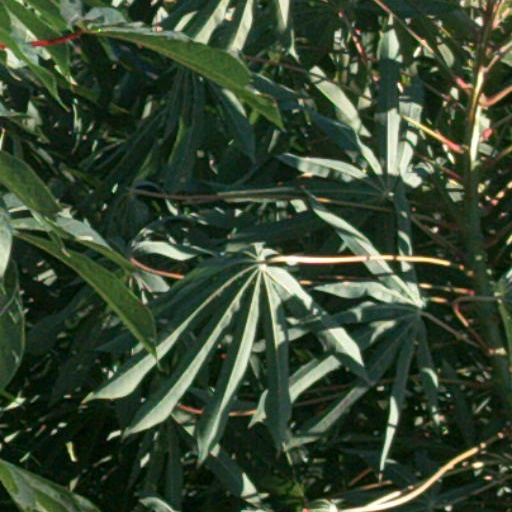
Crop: cassava